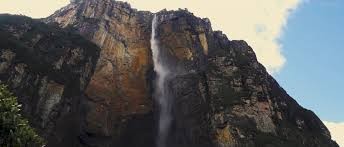
Landmark: Angel Falls